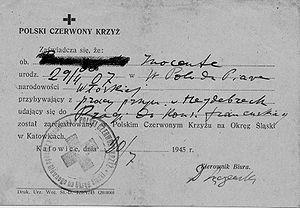
Fiche de la Croix Rouge de Katowice datée du 20 juillet 1945 d'un déporté au camp de Heydebreck
Heydebreck est un camp de travailleurs en Haute-Silésie, voisin d'un kommando du camp de la mort d'Auschwitz.